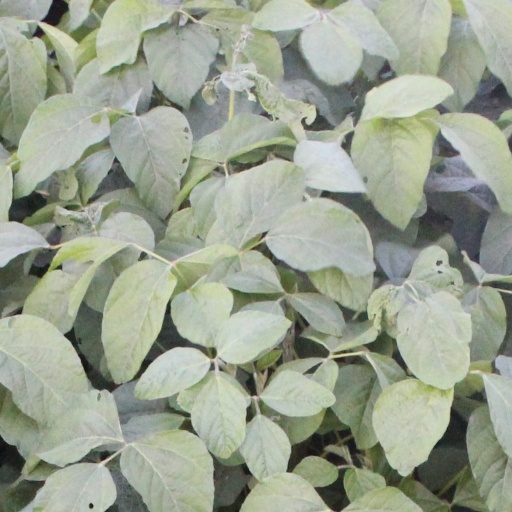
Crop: soybean